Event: Nepal Earthquake
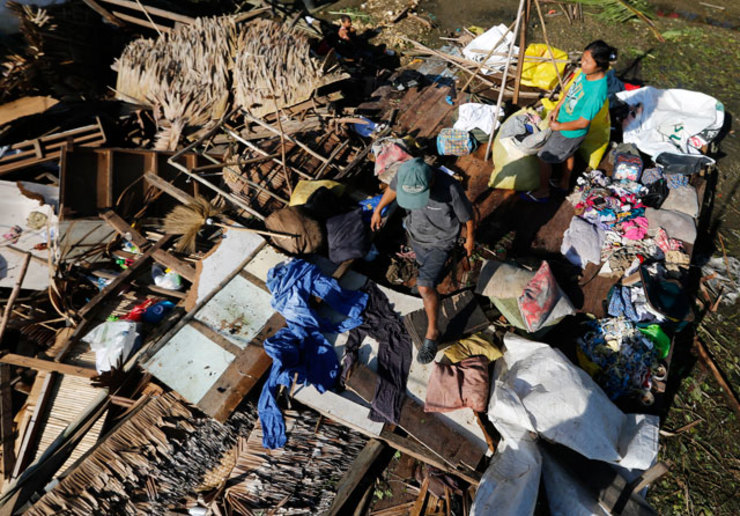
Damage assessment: damage